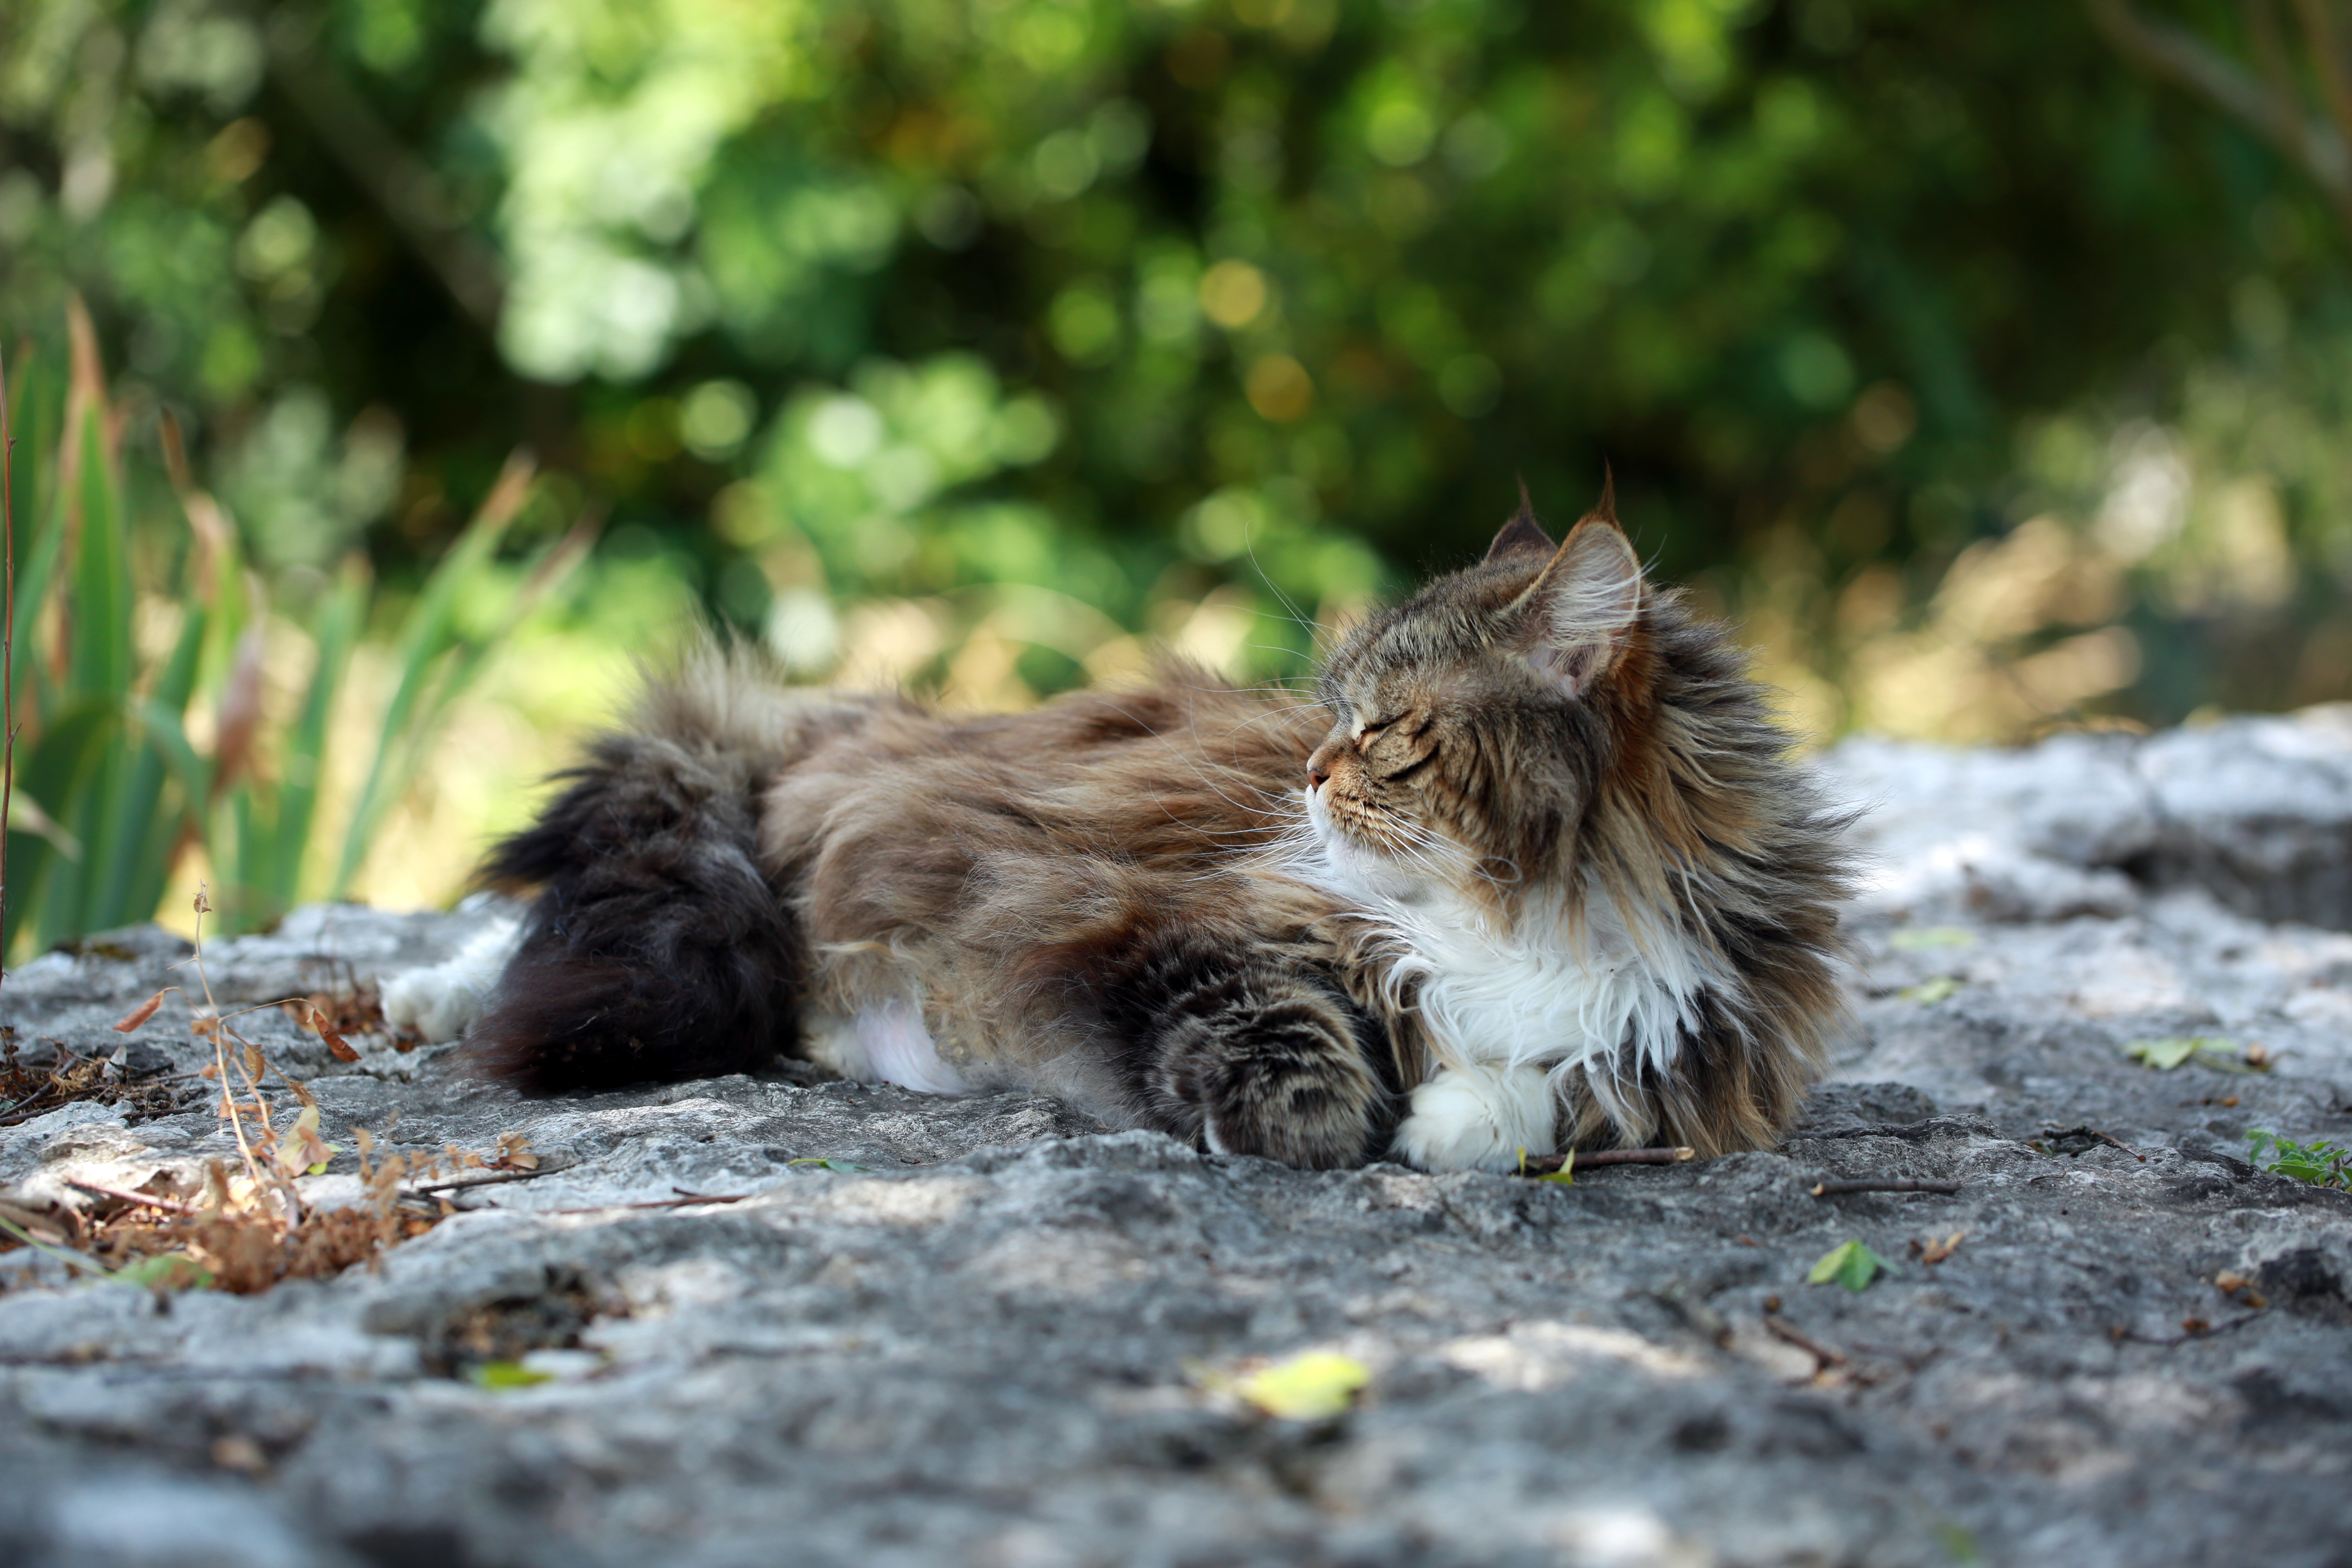
france, wildlife, europe, kitten, cat, canon, mammal, fauna, whiskers, midi, vertebrate, chat, soleil, southfrance, sdfrankreich, languedocroussillon, gard, rhnealpes, ardche, exterieur, ombrage, garrigue, ruoms, repos, vacances, mainecoon, wild cat, small to medium sized cats, cat like mammal